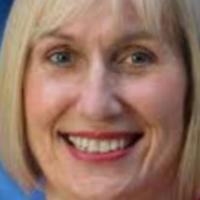
Age group: age 41-55